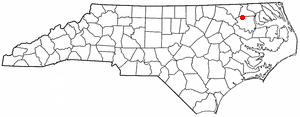
Aulander est une ville du comté de Bertie, dans l’État de Caroline du Nord, aux États-Unis. Sa population s’élevait à 700 habitants lors du recensement de 2010, estimée à 813 habitants en 2016.